Daniel Jacobs (boxer)

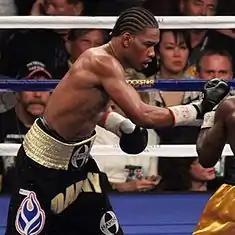
Jacobs vs. Michael Walker, 2009

Jacobs made his professional boxing debut on the undercard of Floyd Mayweather Jr. vs. Ricky Hatton, which took place on December 8, 2007, at the MGM Grand in Las Vegas, Nevada. In that fight, he defeated Jose Jesus Hurtado by first round technical knockout in just 29 seconds. Jacobs signed with Golden Boy Promotions and often fought on the undercard of super-fights. He was regarded as a blue-chip prospect.